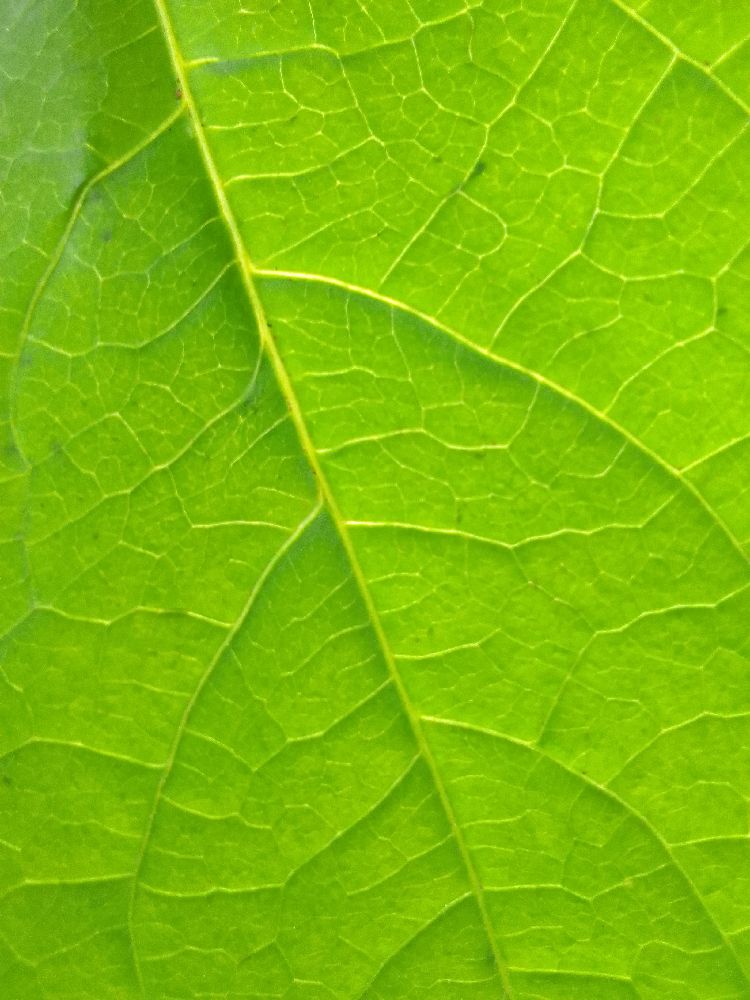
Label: healthy